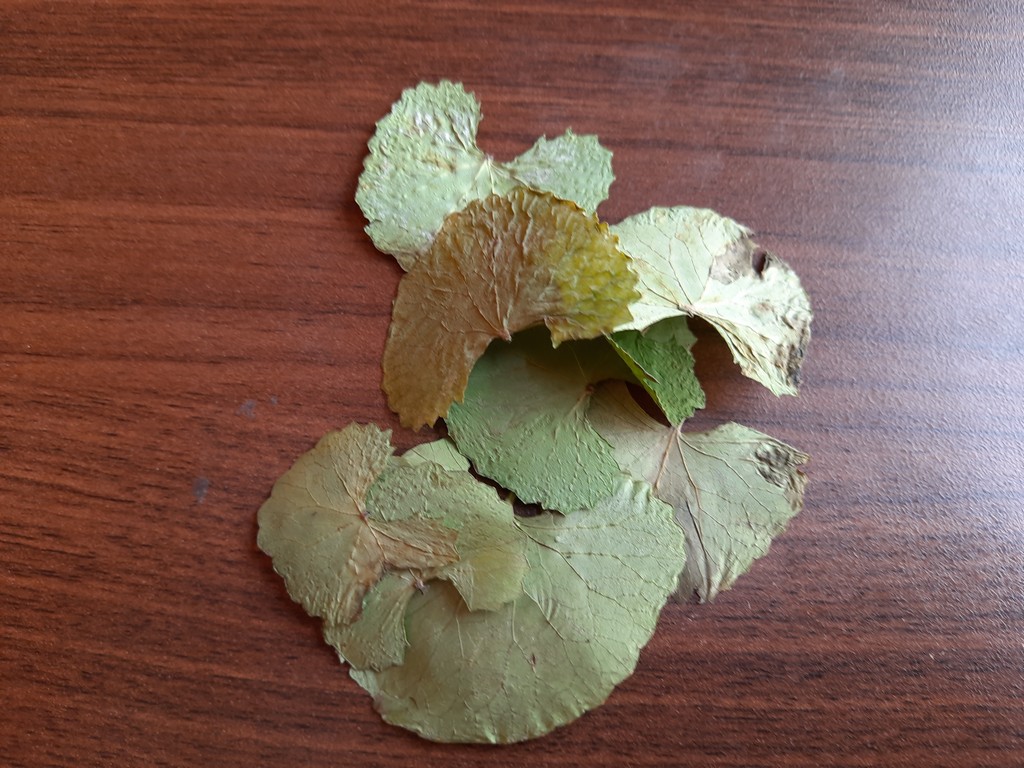
Label: Dried